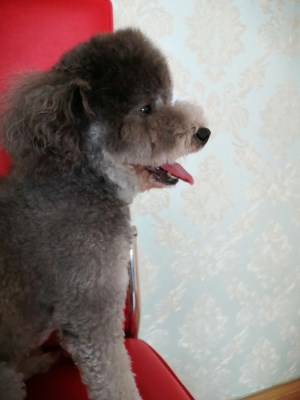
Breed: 2925-n000114-toy_poodle